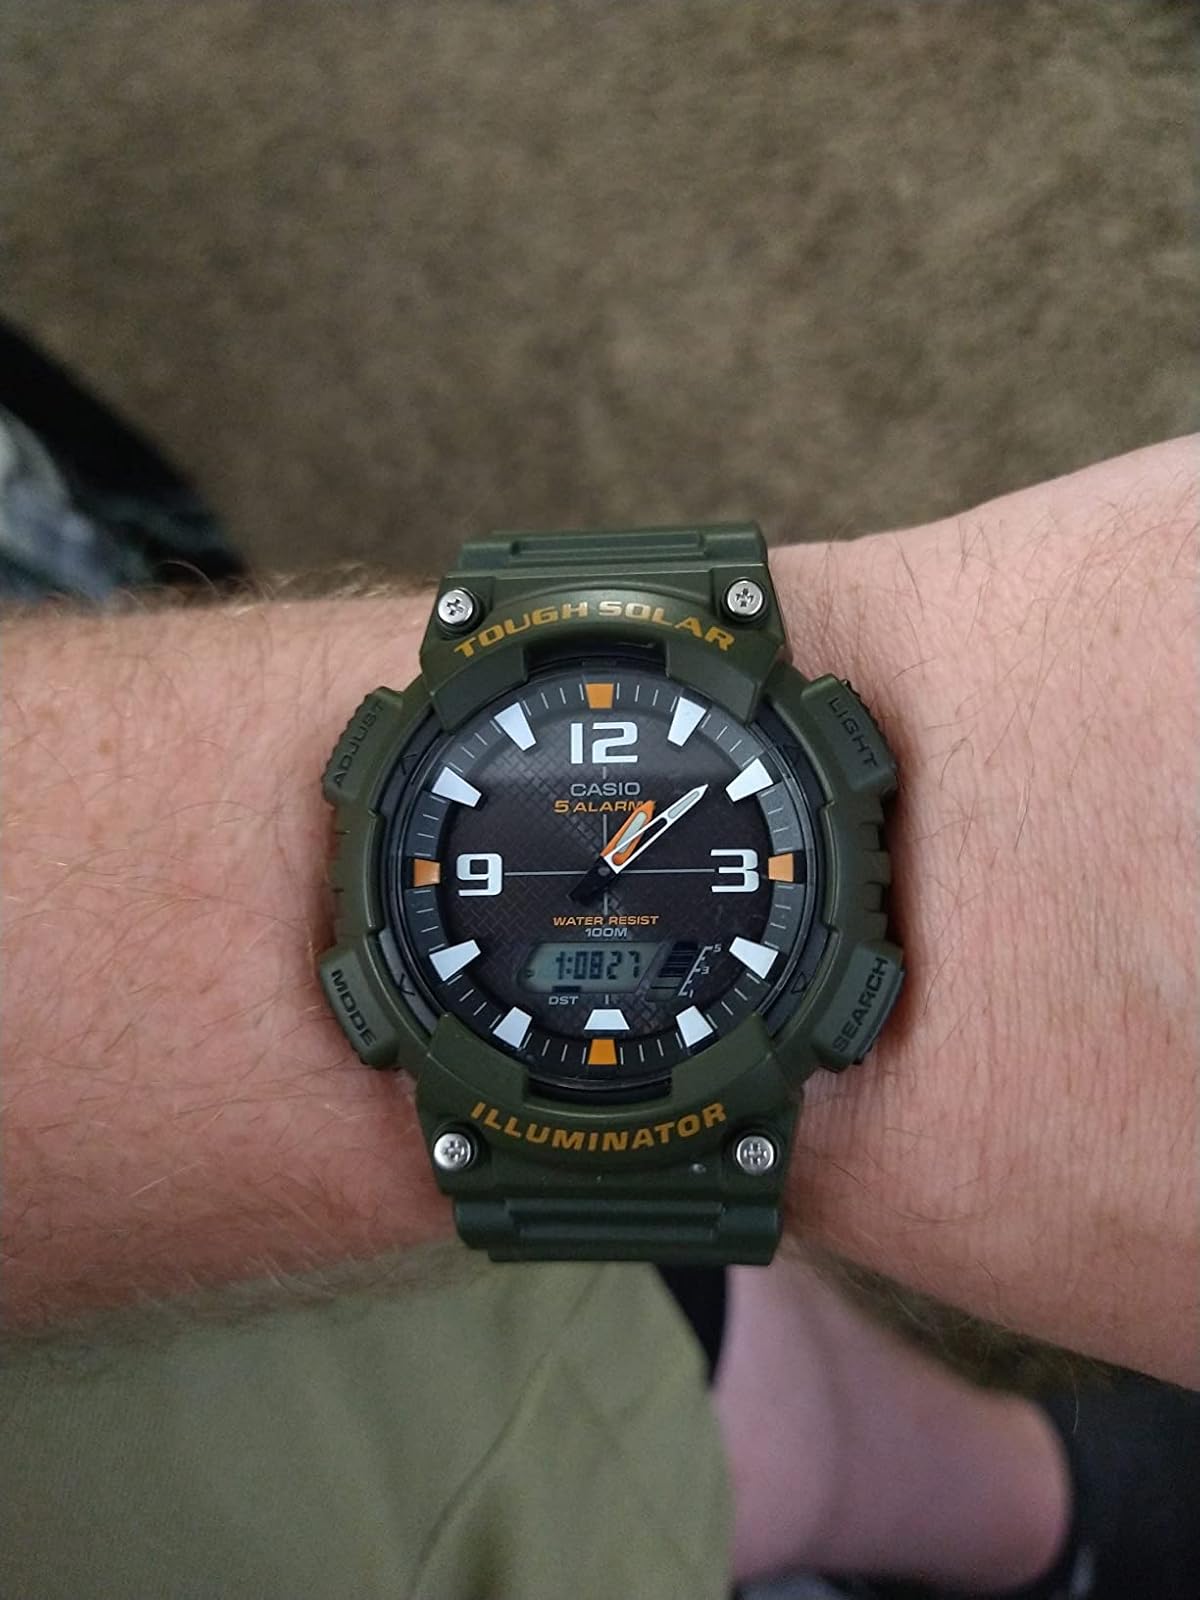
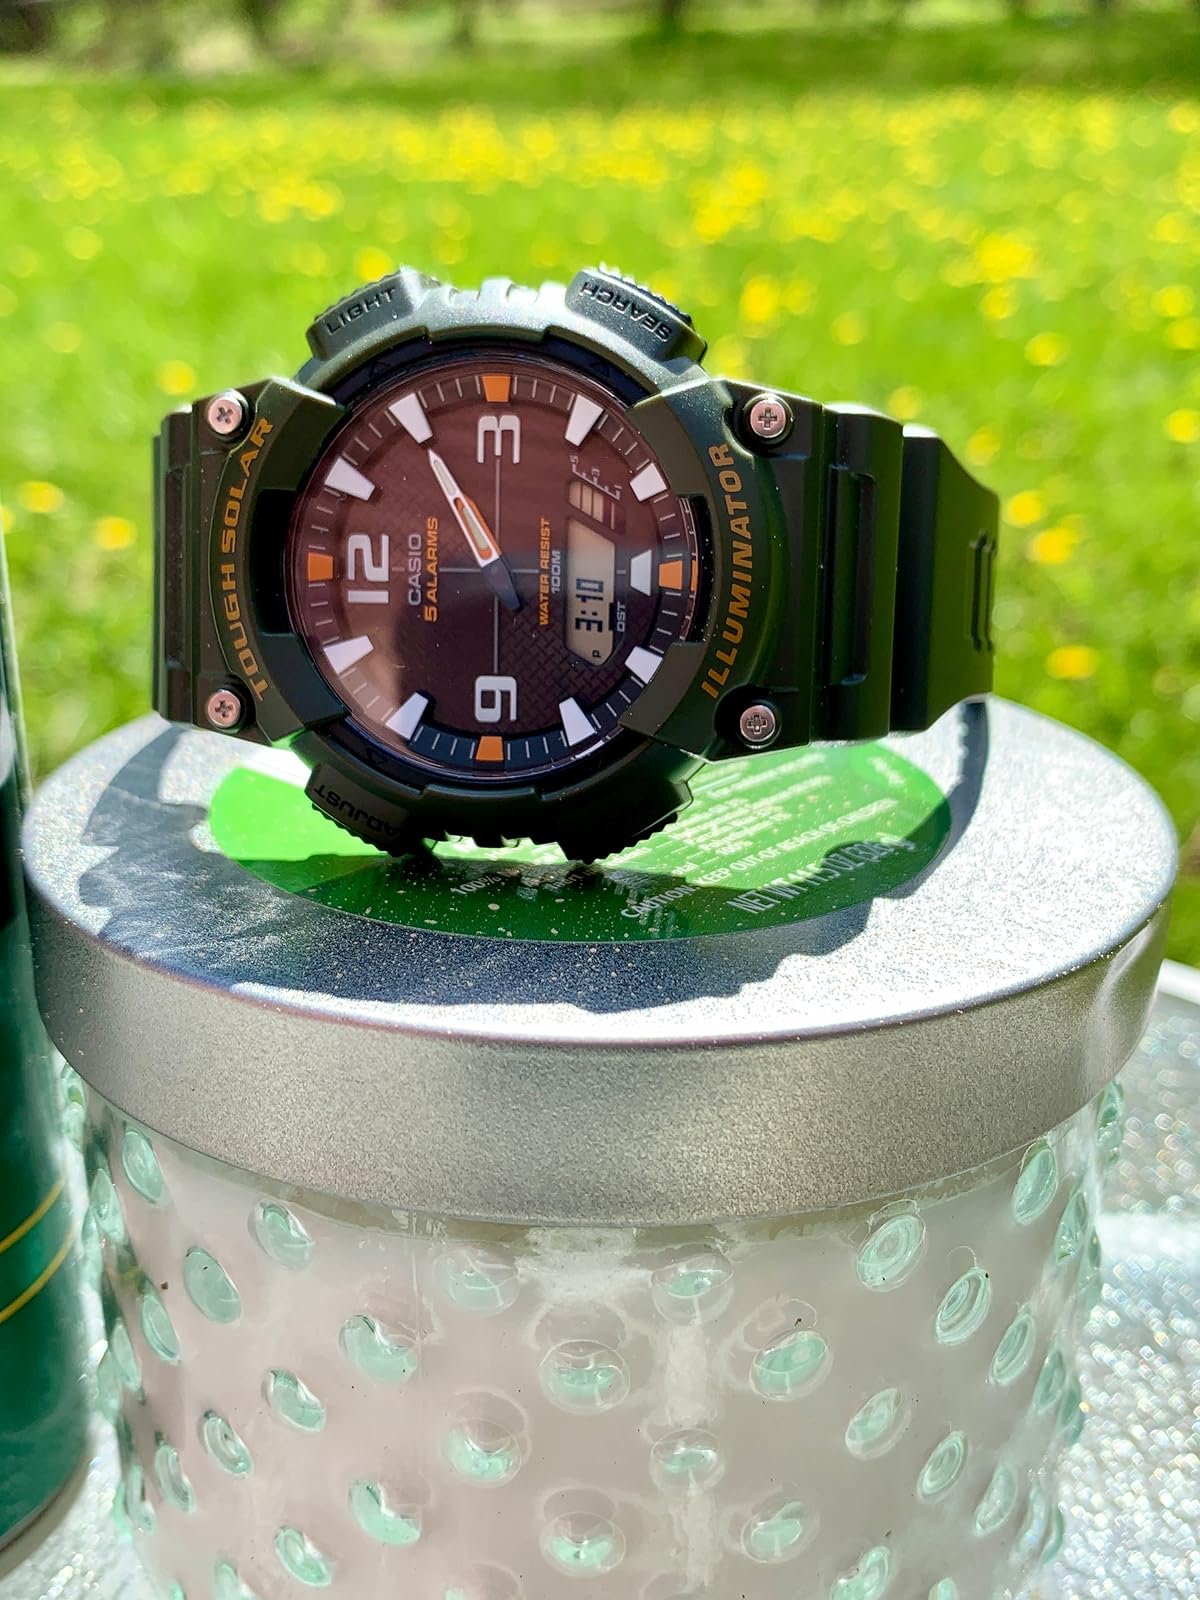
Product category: accessories_watch
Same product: yes